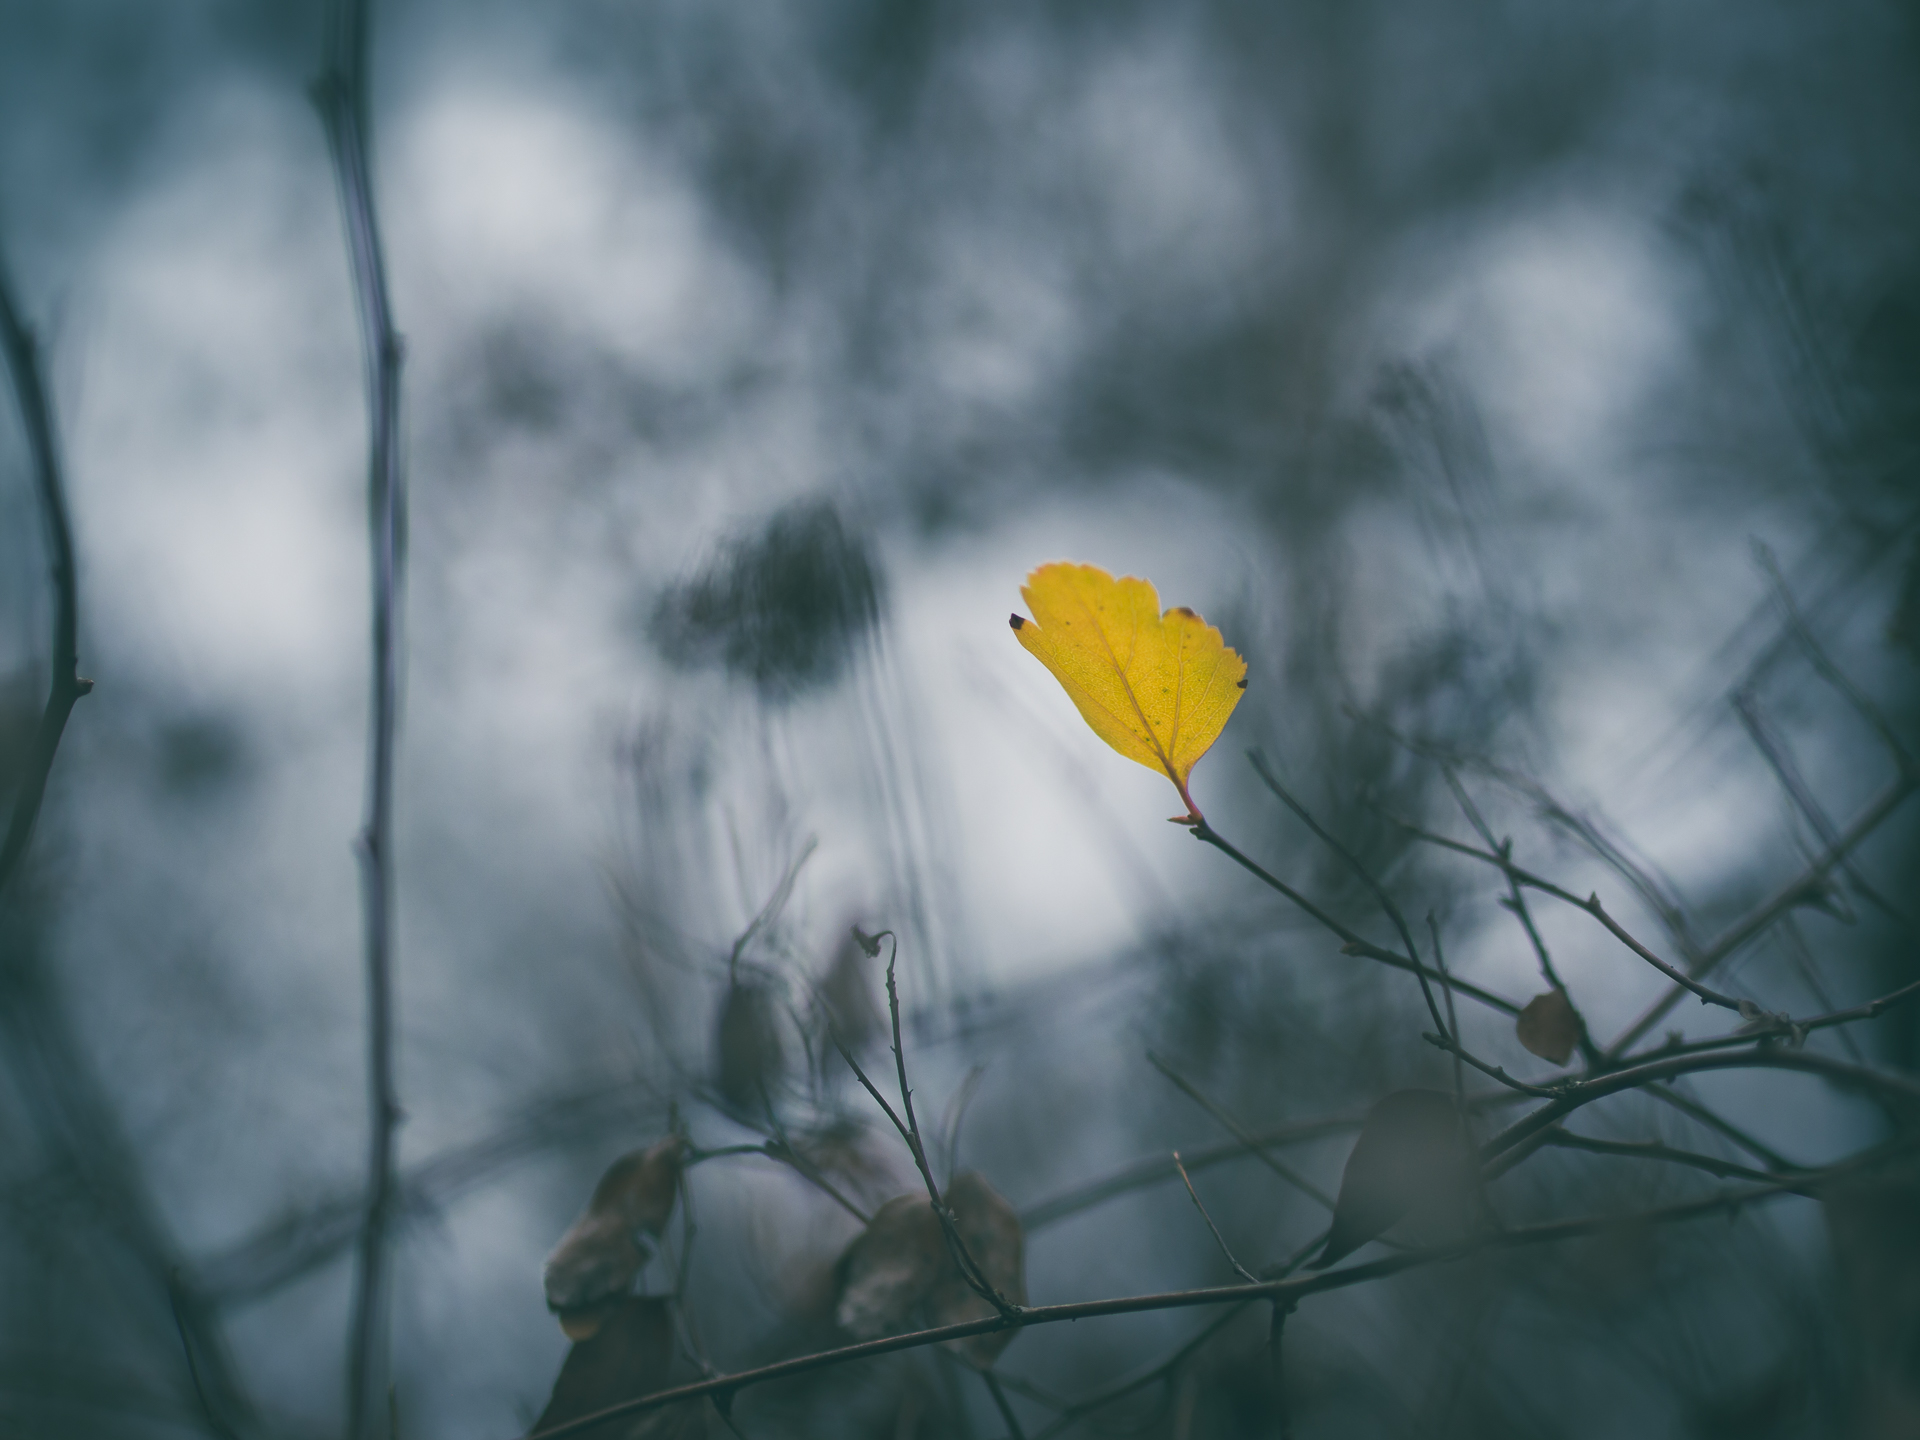
tree, nature, branch, snow, winter, bokeh, cloud, plant, sky, sunlight, morning, leaf, flower, wind, bleak, reflection, autumn, weather, season, olympus, hope, dof, apeach, anjapietsch, mftm43lumixpanasonic, microfourthird, olympusm45mmf18, dreary, yellowblue, panasoniclumixg5, g5, macro photography, atmospheric phenomenon, atmosphere of earth, computer wallpaper